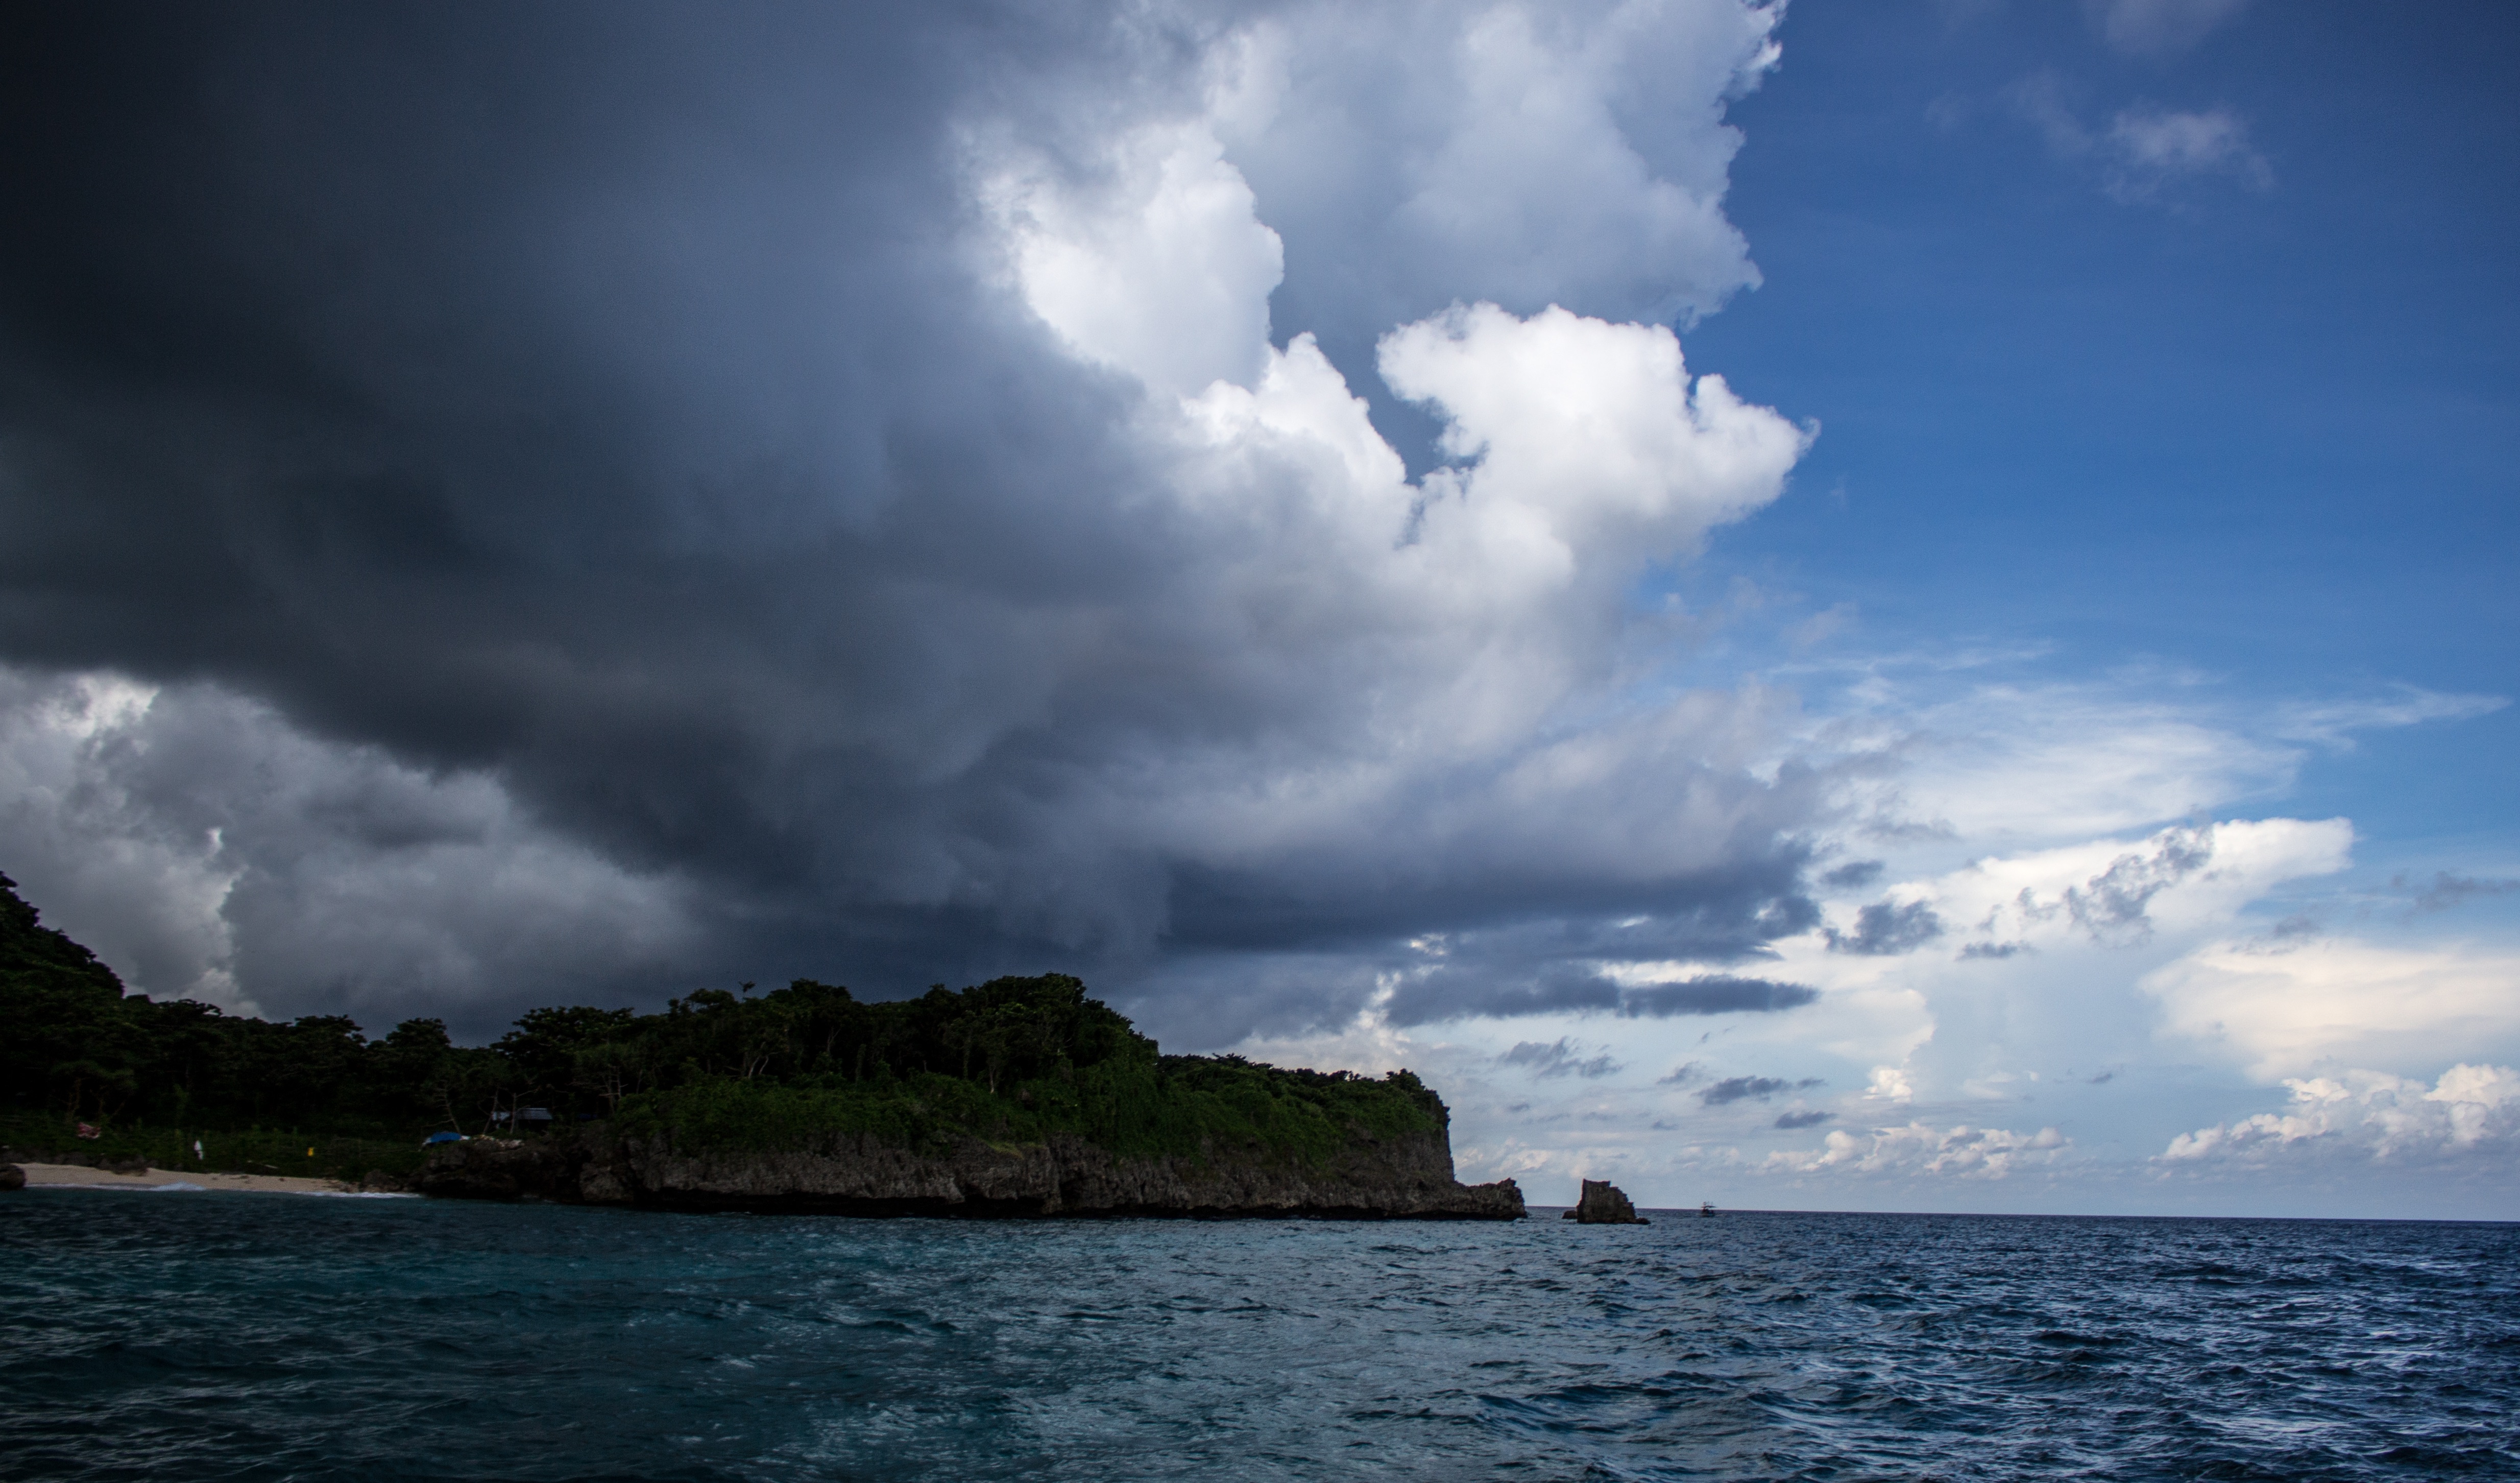
sea, coast, ocean, horizon, cloud, sky, wave, dusk, weather, storm, meteorological phenomenon, wind wave